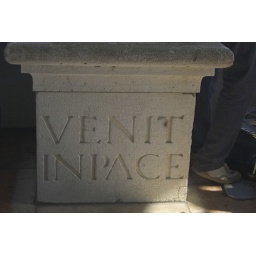
Venice, 2005. Pillar in the clock tower in the Piazza San Marco.